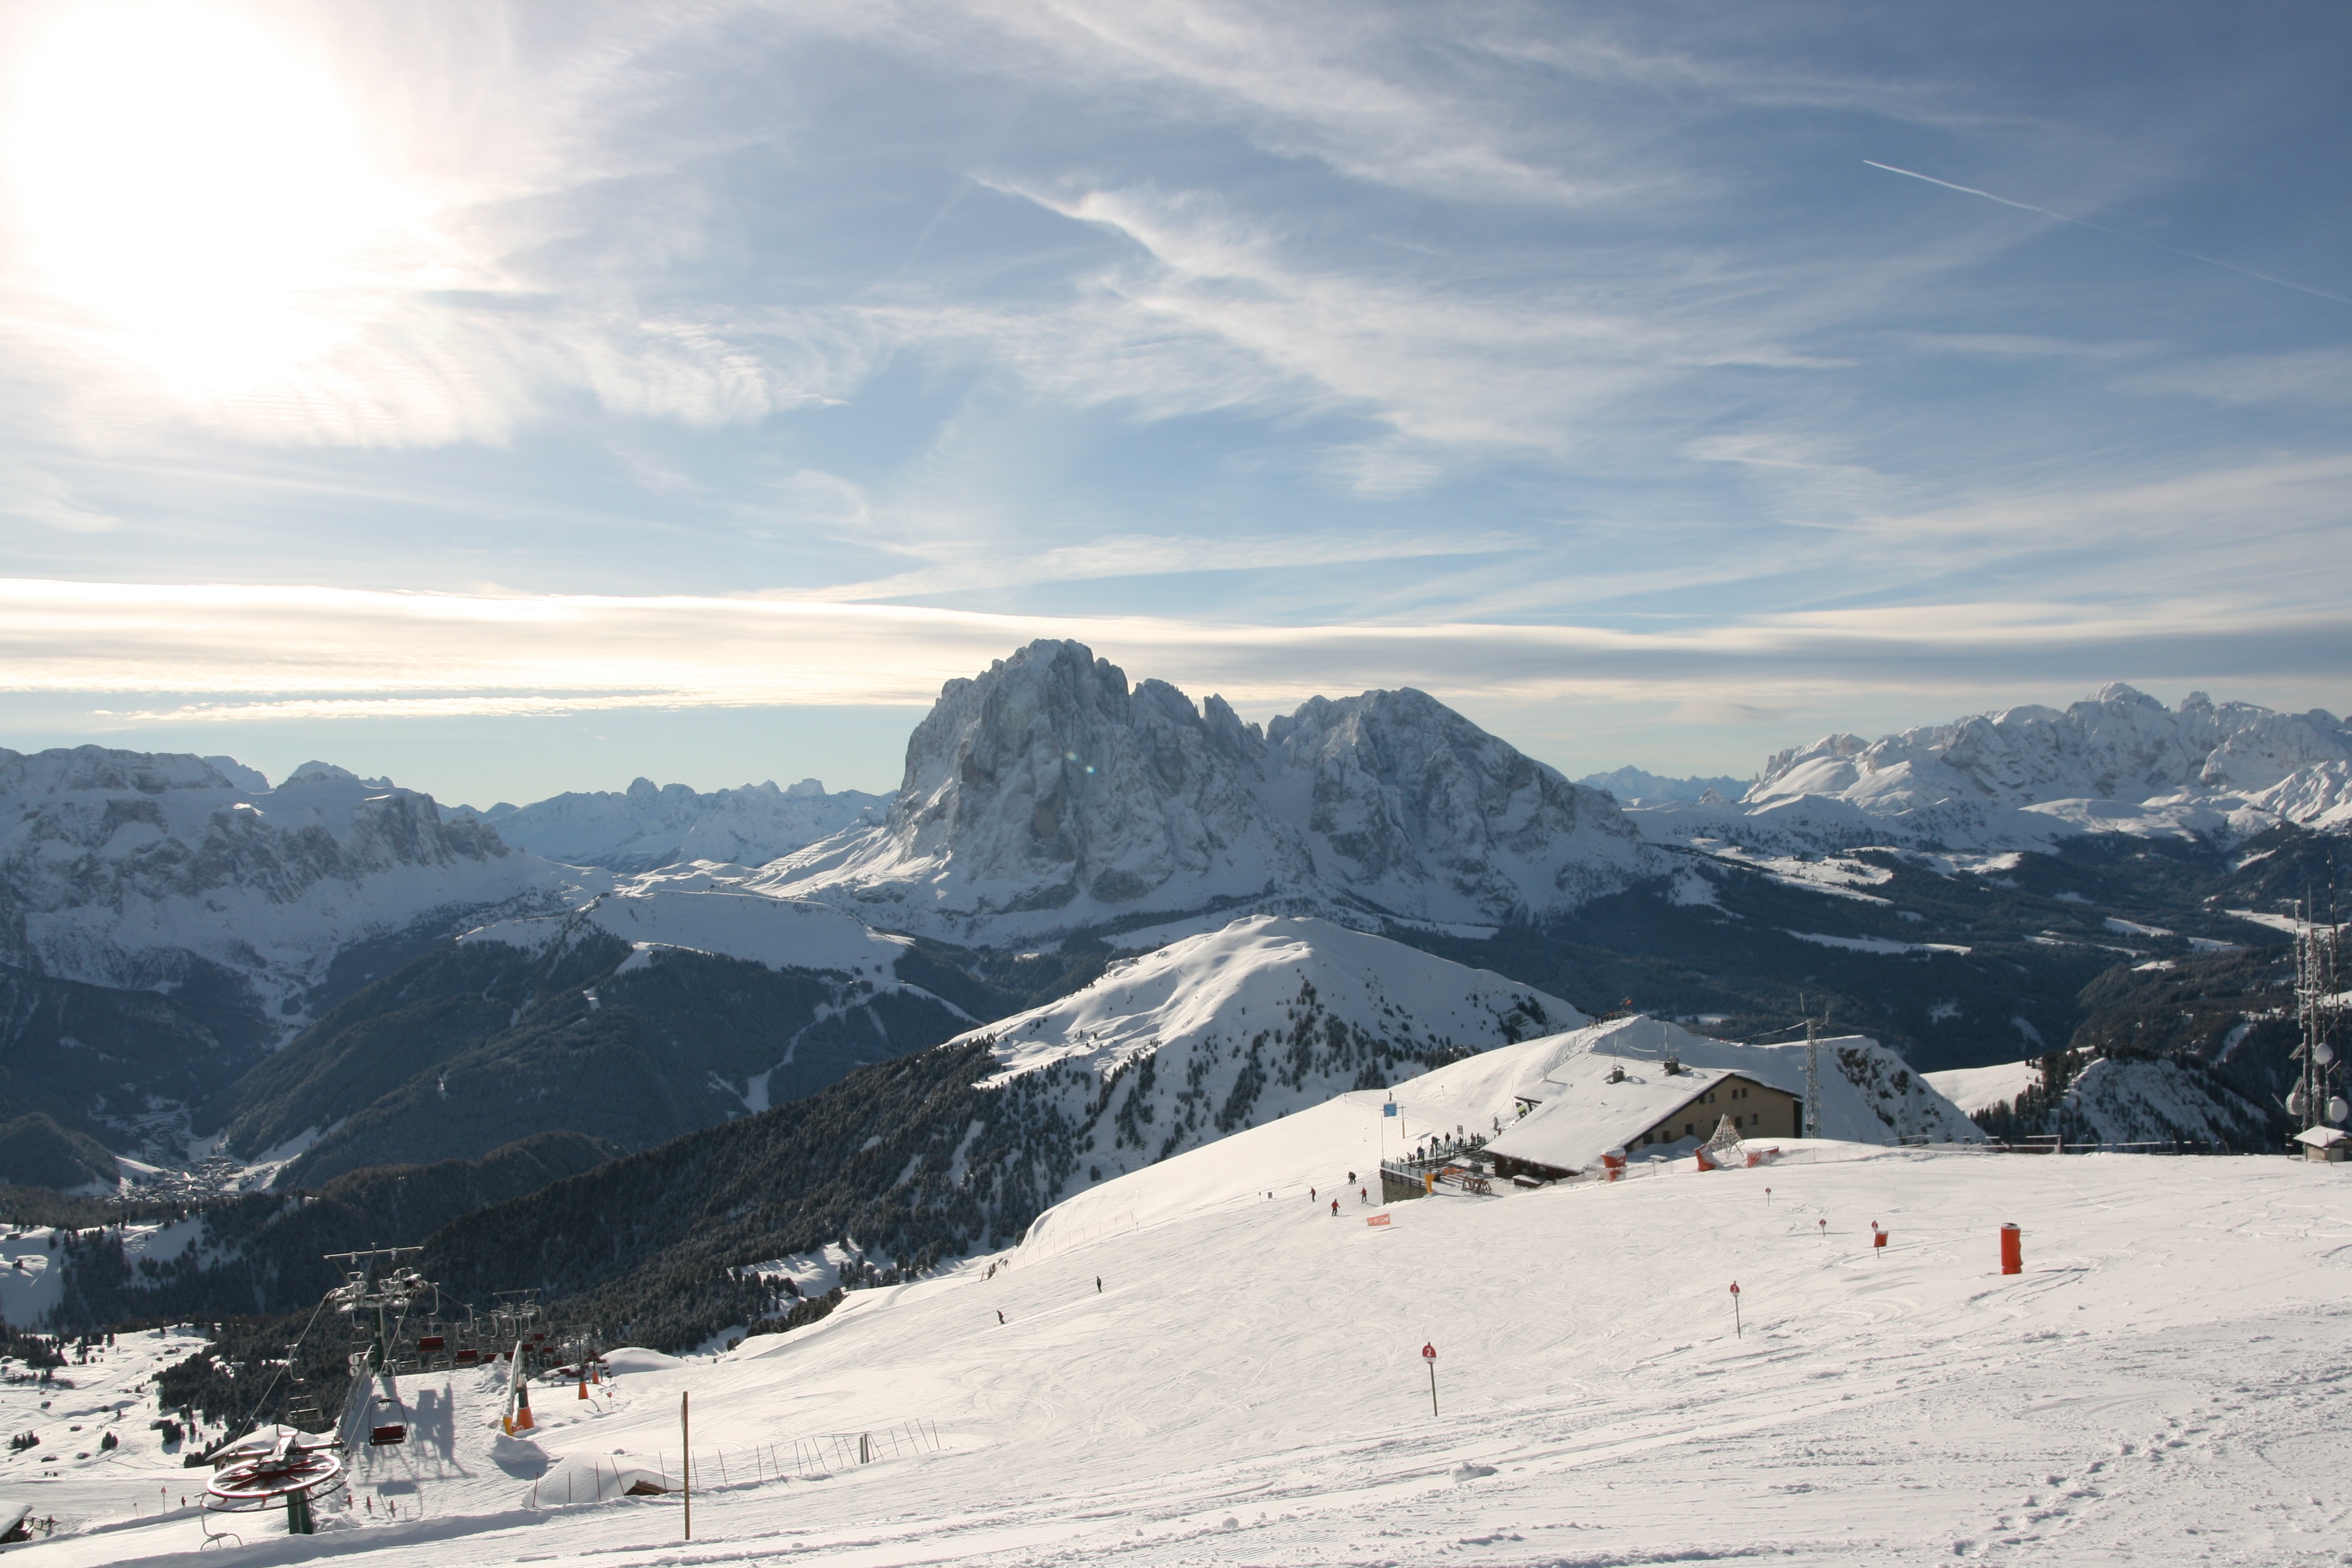
nature, mountain, snow, winter, mountain range, weather, italy, skiing, season, ridge, winter sport, alps, ski, piste, dolomites, landform, val gardena, sassolungo, altoadige, sudtirol, ski equipment, mountainous landforms, geological phenomenon, sassopiatto